History of Ramsgate

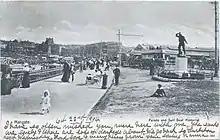
Tram in the background, Margate

At the turn of the 20th century, the Isle of Thanet saw the introduction of about of track, laid down for the use of the Electric Tramways & Lighting Co. Ltd, which began its service with electric trams on 4 April 1901, linking the towns of Ramsgate, Margate and Broadstairs. On 3 August 1905, an unseasonably wet summer's day, Car No. 41, during a routine descent of the precipitous, and adverse camber leading down Madeira Walk hill into Ramsgate harbour, suddenly careered out of control, jumping the tracks, causing it to crash straight through the railings, so that it then dropped over the cliff edge adjacent. Providentially, only a few passengers were travelling on Car No. 41 that day, and they came out of the ordeal unscathed, but the driver, who was new to the job, sustained some injury. The Electric Tramways & Lighting Co. Ltd. continued to operate with no further significant incidents recorded until its services were replaced with the buses of the East Kent Road Car Co, which began on 27 March 1937.